Abdullah Gül

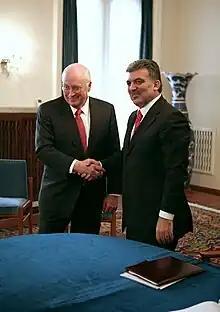
Gül with U.S. Vice President Dick Cheney, March 2008

Prime Minister Erdoğan announced on 24 April 2007 that Gül would be the Justice and Development Party candidate in the 2007 presidential election. Previously, there had been speculation that Erdoğan himself would be the party's candidate, which had provoked substantial opposition from secularists. When a boycott of opposition parties in Parliament deadlocked the election process, Gül formally withdrew his candidacy on 6 May 2007. If elected he would be the first president to have been involved with Islamist parties. But a few days later, on 11 May 2007 when he inquired after the alterations to the Turkish constitution which now allowed the people to elect the president directly rather than a parliamentary vote, Gül announced that he was still intending to run.